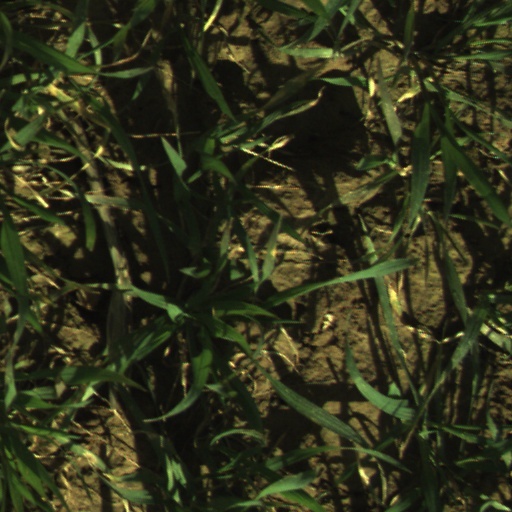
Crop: wheat